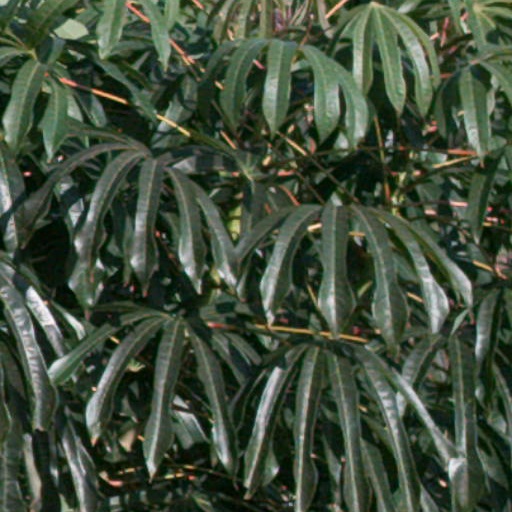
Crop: cassava